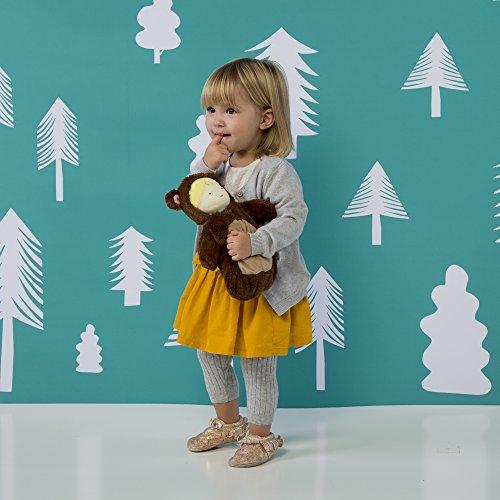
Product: Manhattan Toy Snuggle Baby Doll & Hooded Bear Sleep Sack
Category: Toys & Games | Dolls & Accessories | Dolls
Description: Includes an ultra soft, bear-themed sleep sack with a Velcro-like closure.
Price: $18.99
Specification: ProductDimensions:8x4x10inches|ItemWeight:4ounces|ShippingWeight:4.2ounces(Viewshippingratesandpolicies)|DomesticShipping:ItemcanbeshippedwithinU.S.|InternationalShipping:ThisitemcanbeshippedtoselectcountriesoutsideoftheU.S.LearnMore|ASIN:B01AZON5KW|Itemmodelnumber:154030|Manufacturerrecommendedage:6months-6years